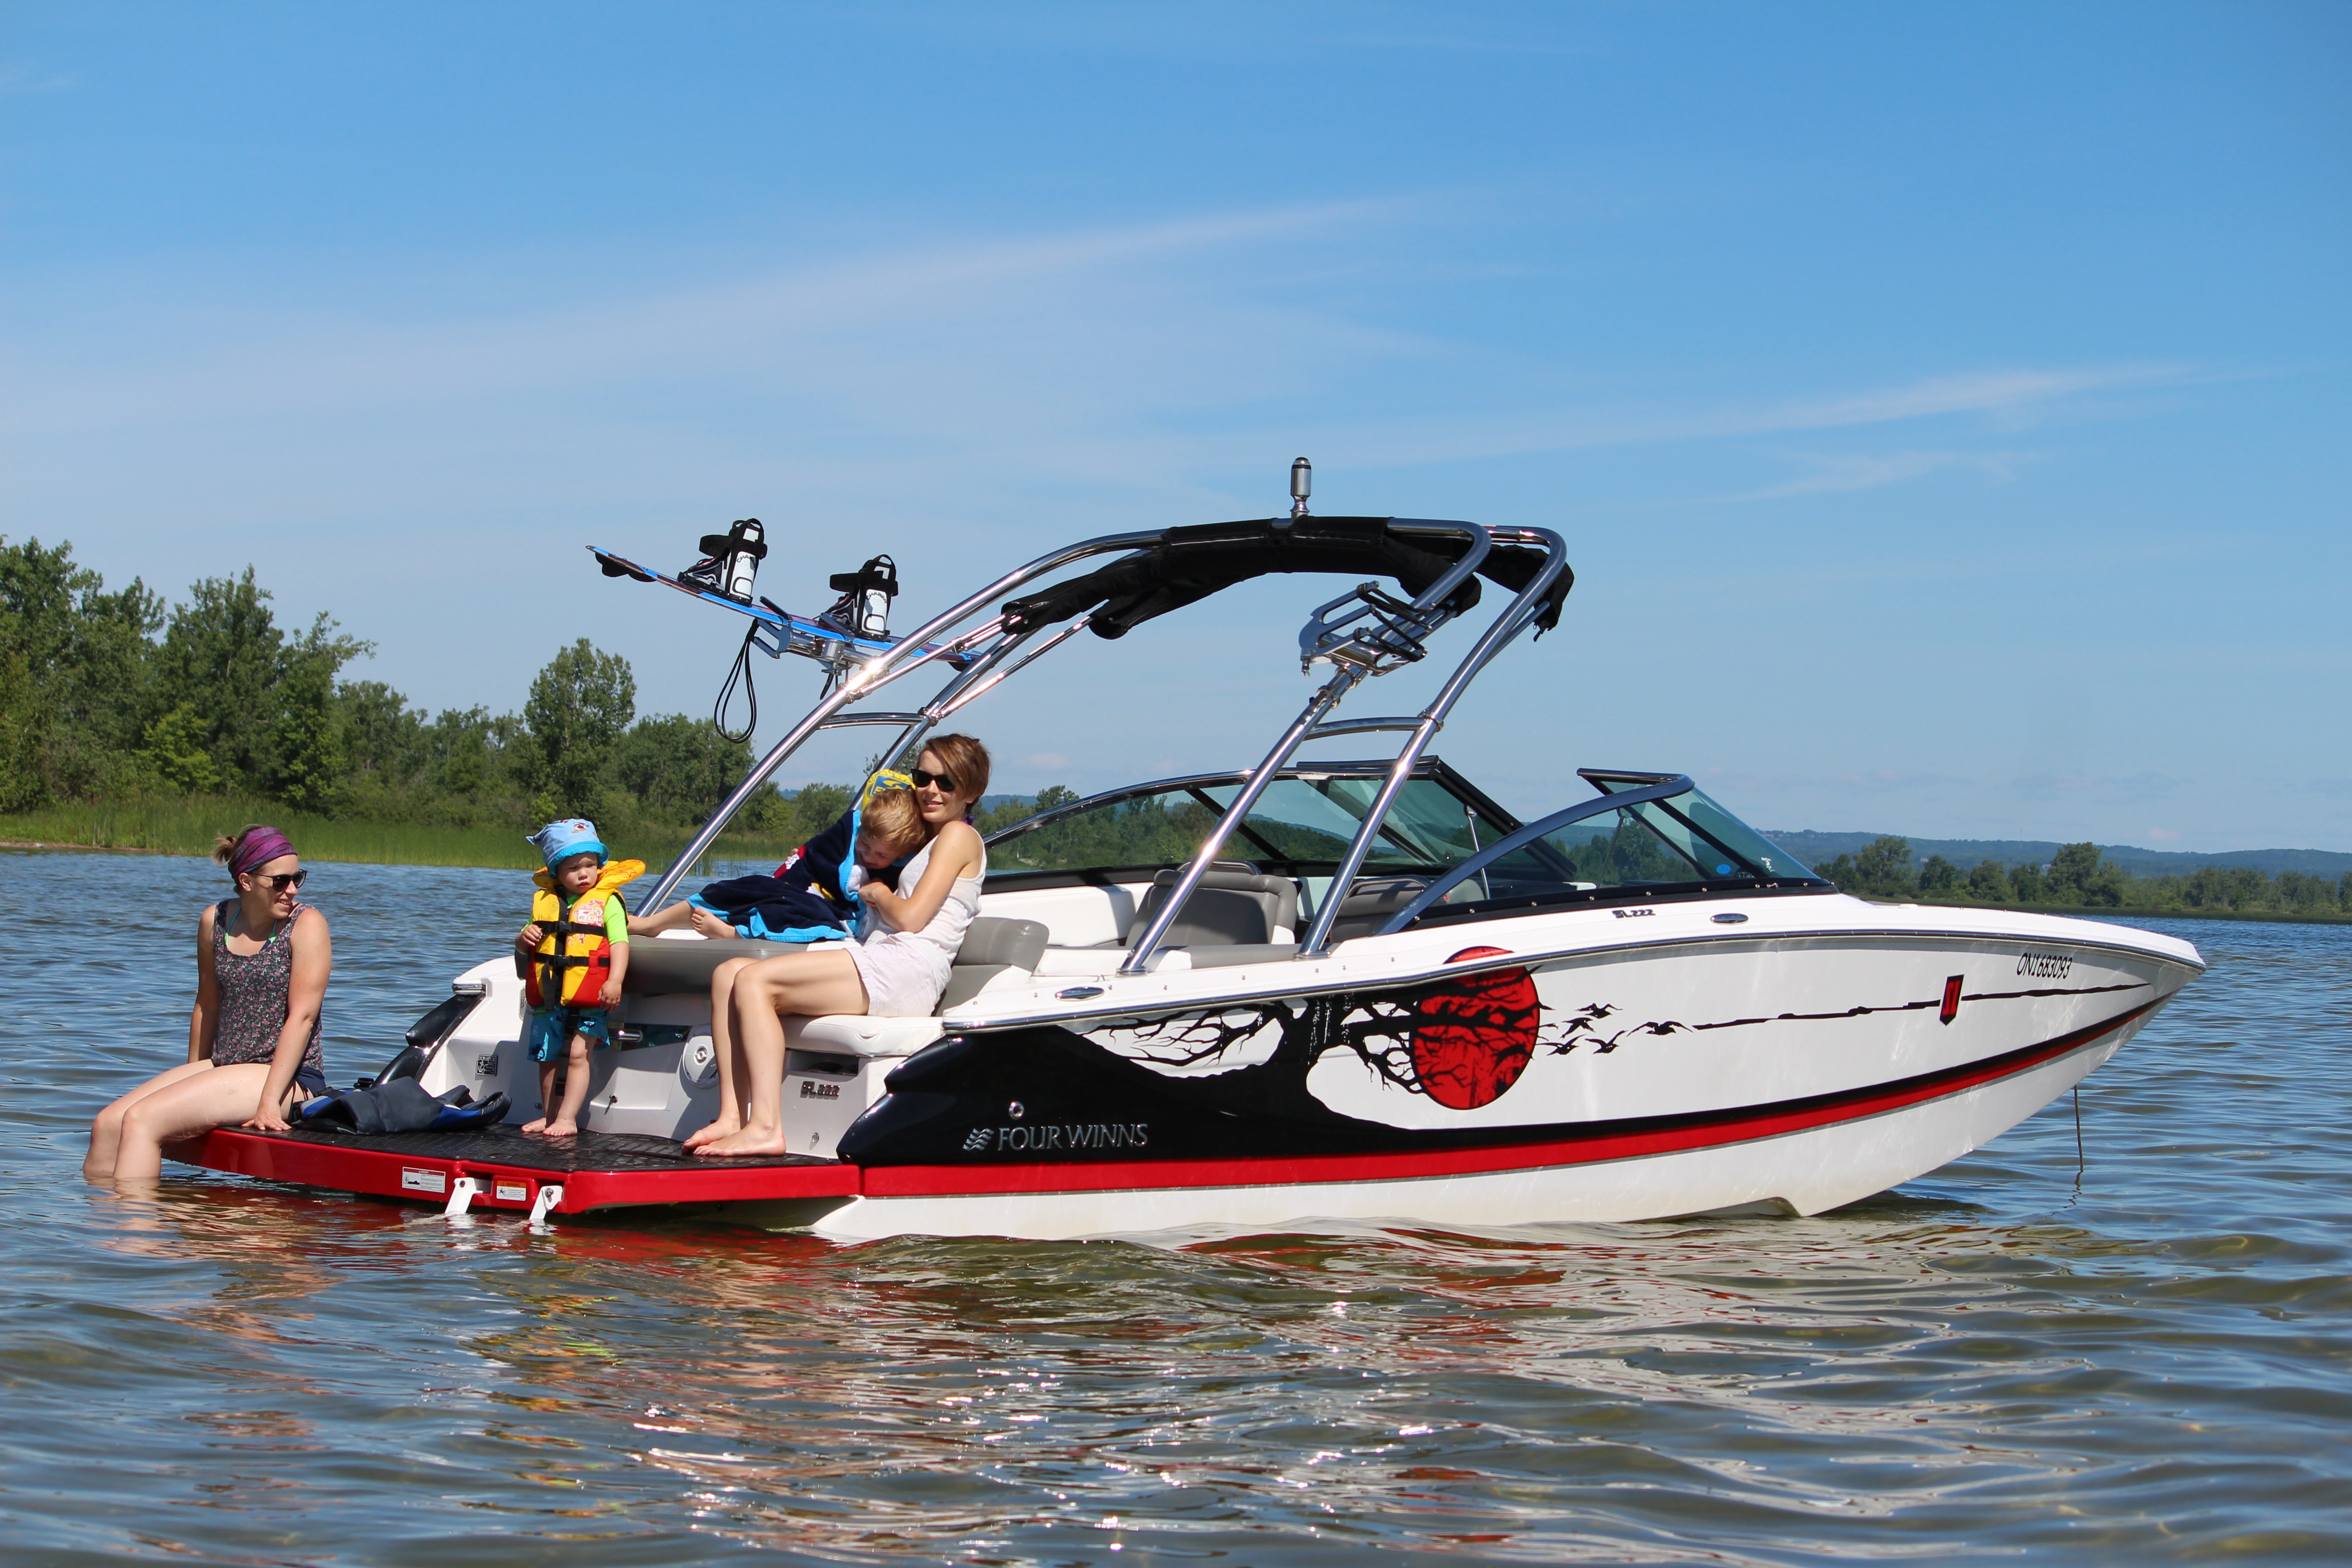
sea, boat, paddle, vehicle, sailing, swimming, motorboat, boating, anchor, watercraft, family vacation, skiff, inflatable boat, powerboating, rigid hulled inflatable boat